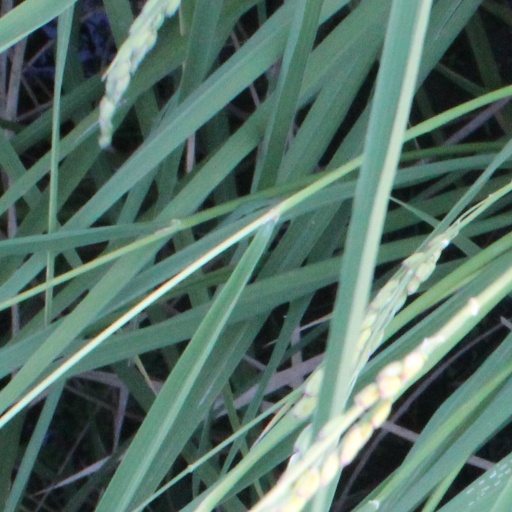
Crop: rice